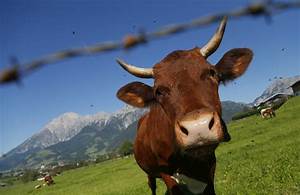
Label: mucca